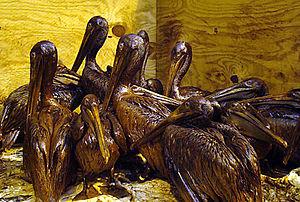
L'explosion de Deepwater Horizon désigne une explosion et un incendie considérable déclarés, le 20 avril 2010, sur la plate-forme pétrolière Deepwater Horizon. Elle coule deux jours plus tard, et repose désormais par 1 500 m de fond. Avant ces événements, 126 personnes étaient présentes sur la plateforme. Parmi celles-ci, onze personnes ont d'abord été portées disparues puis déclarées officiellement décédées. En outre, 17 blessés ont été recensés parmi les personnes rapatriées sur le continent.